Northwest Airlines

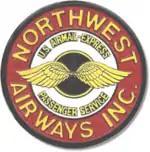
1920s roundel logo

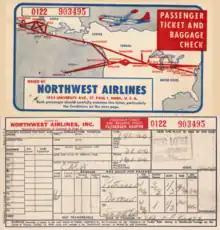
Northwest Airlines passenger ticket from 1951

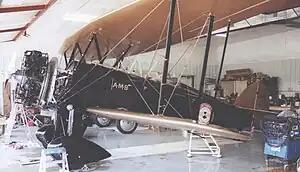
1929 Northwest Airways Waco JYM used on the Minneapolis-Chicago mail route

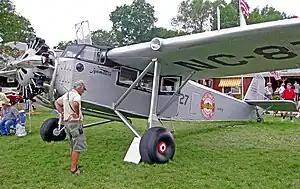
Rebuilt 1929 Hamilton H-47 wearing Northwest Airways markings in 2010

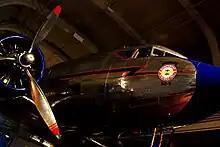
Northwest Douglas DC-3

Northwest Airlines began carrying passengers in 1927; in 1928 Northwest started its first international route with service to Winnipeg. In 1929, a group headed by Richard Lilly, a businessman from St. Paul, Minnesota, purchased the airline.